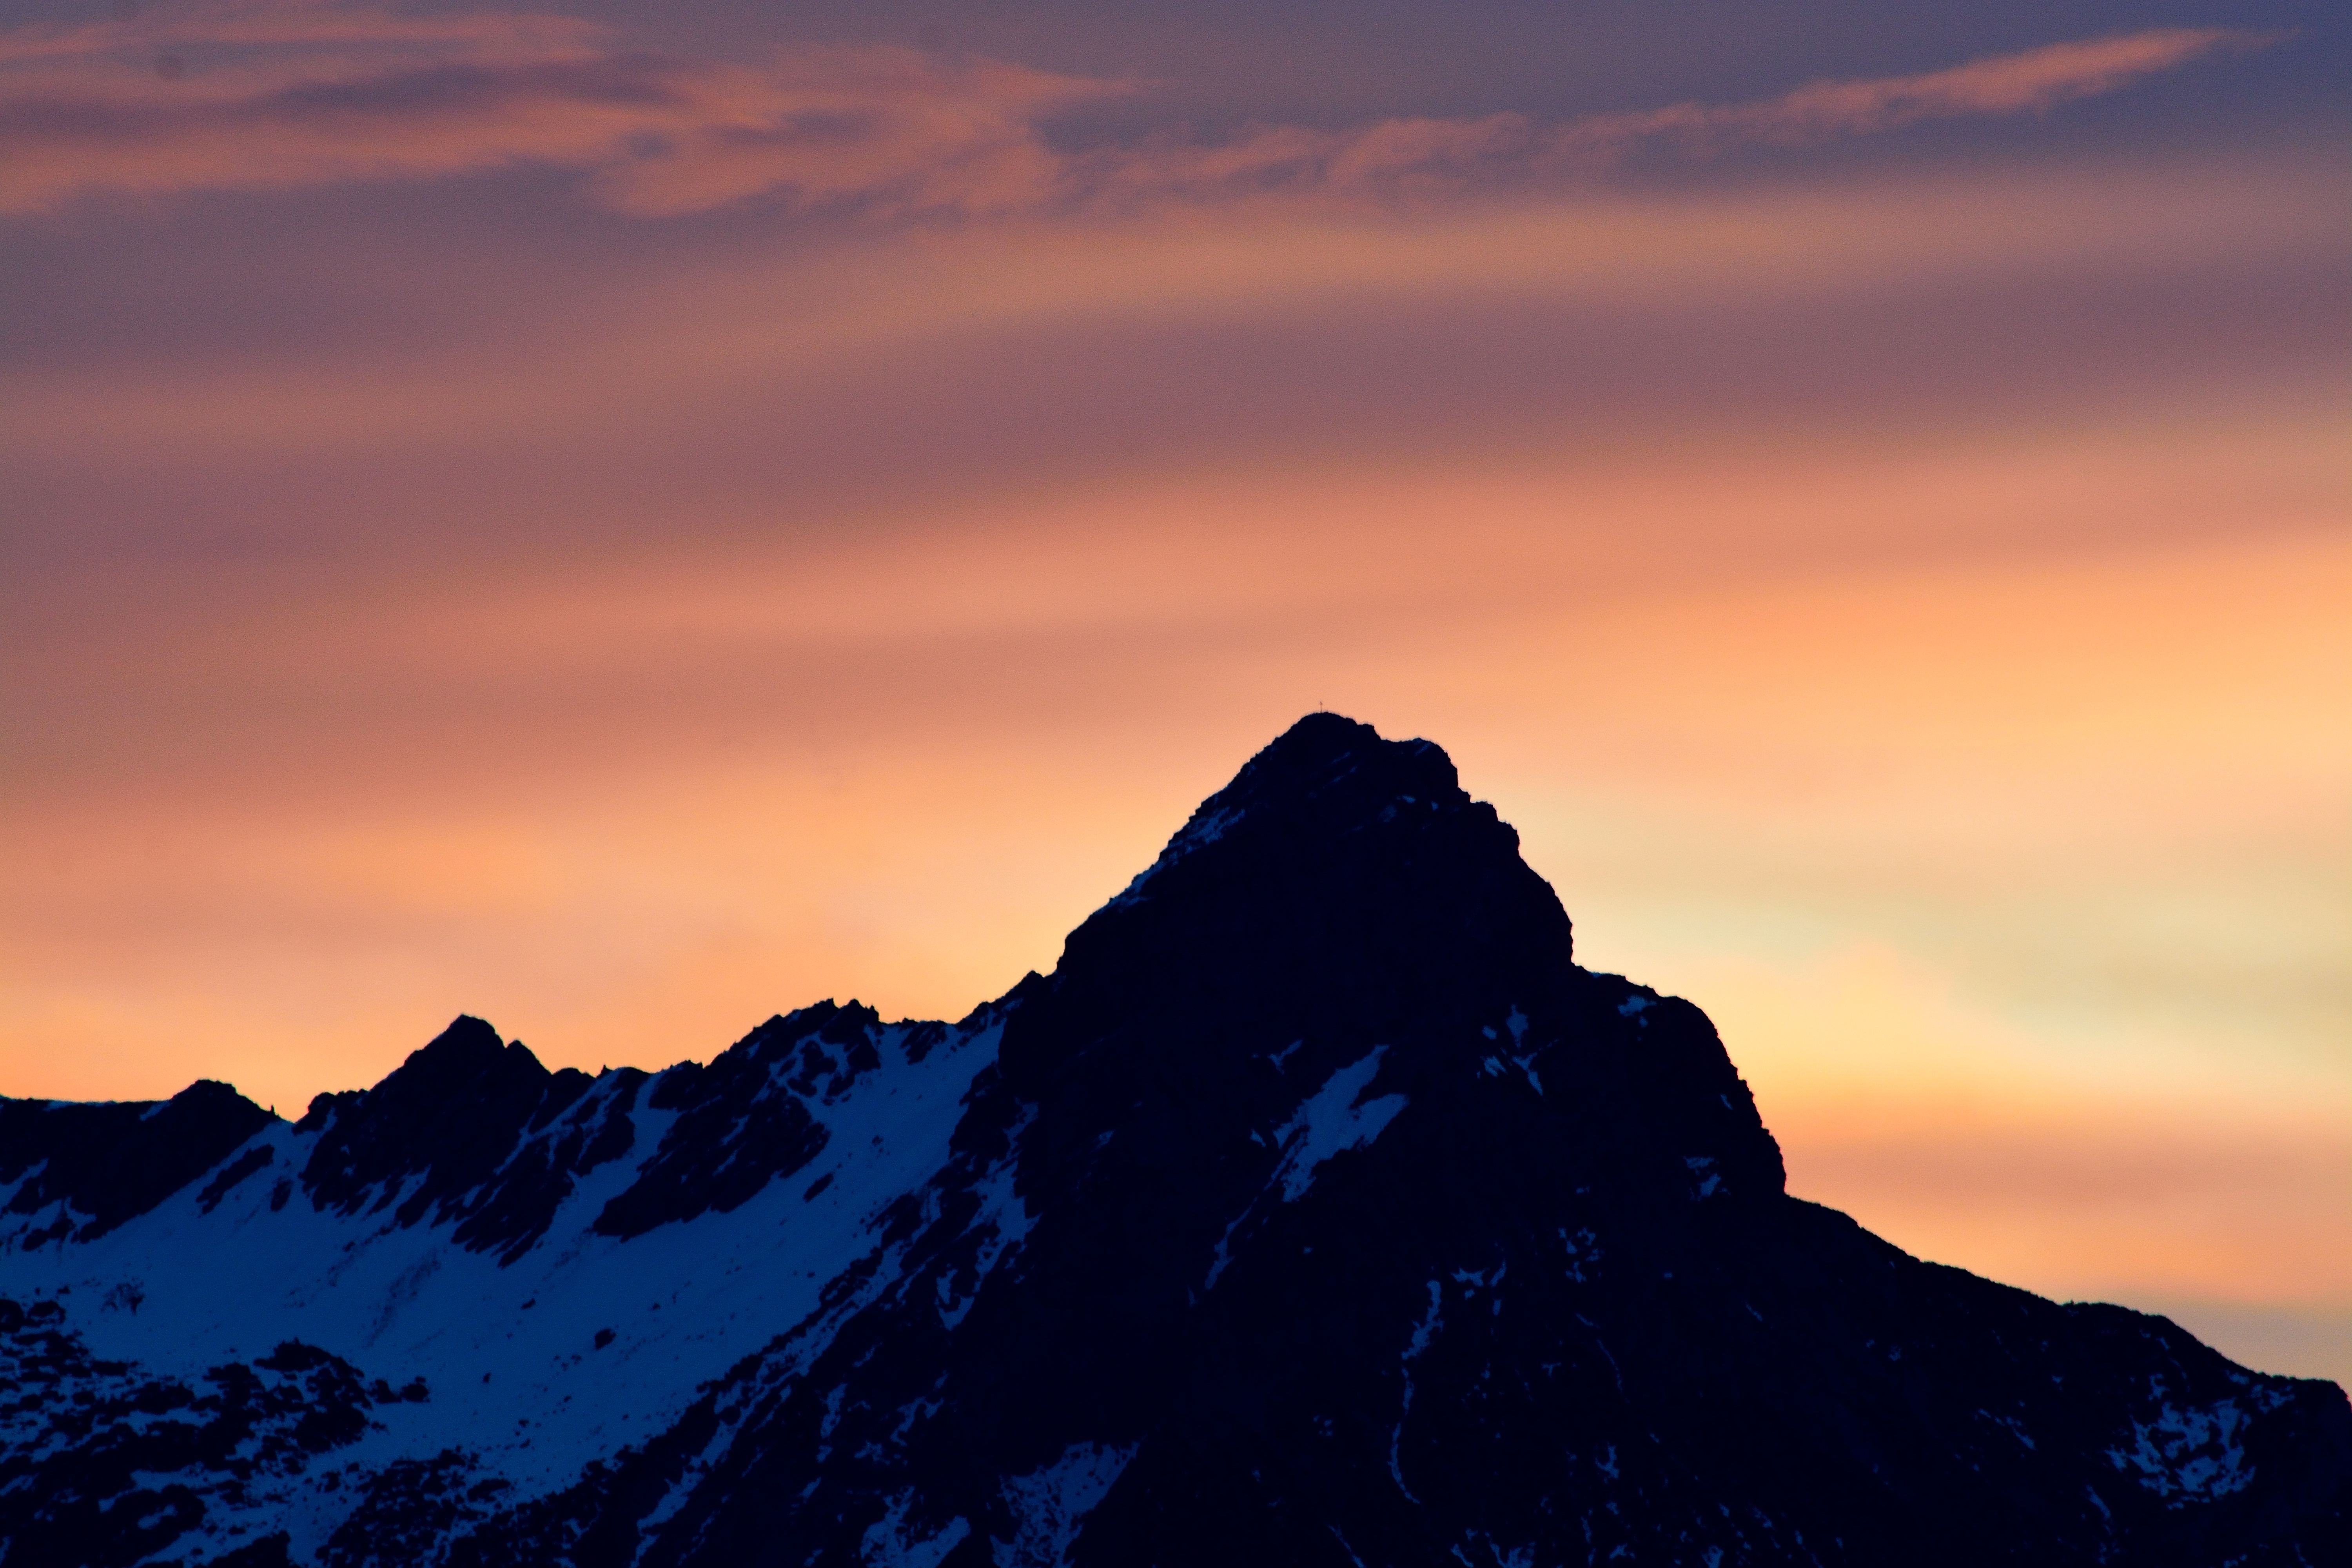
nature, horizon, mountain, snow, cloud, sky, sunrise, sunset, sunlight, morning, hill, dawn, mountain range, dusk, evening, summit, mountain peak, landform, geographical feature, atmospheric phenomenon, mountainous landforms